African collared dove

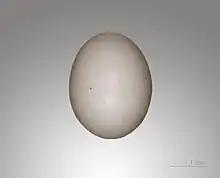
African Collared Dove egg

The African collared dove (Streptopelia roseogrisea) is a small dove found in the Sahel, northern parts of the Horn of Africa and southwestern Arabia. Although it lives in arid lands, it is found around water sources.